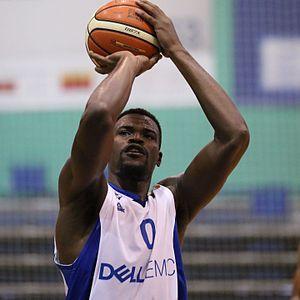
Jeff Adrien, né le 10 février 1986 à Naples, aux États-Unis, est un joueur américain de basket-ball. Il évolue au poste d'ailier.